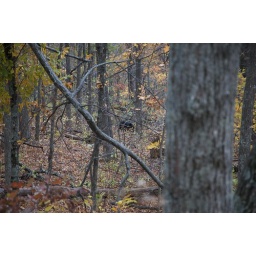
the fuzzy black rock in the middle is a bear. really.